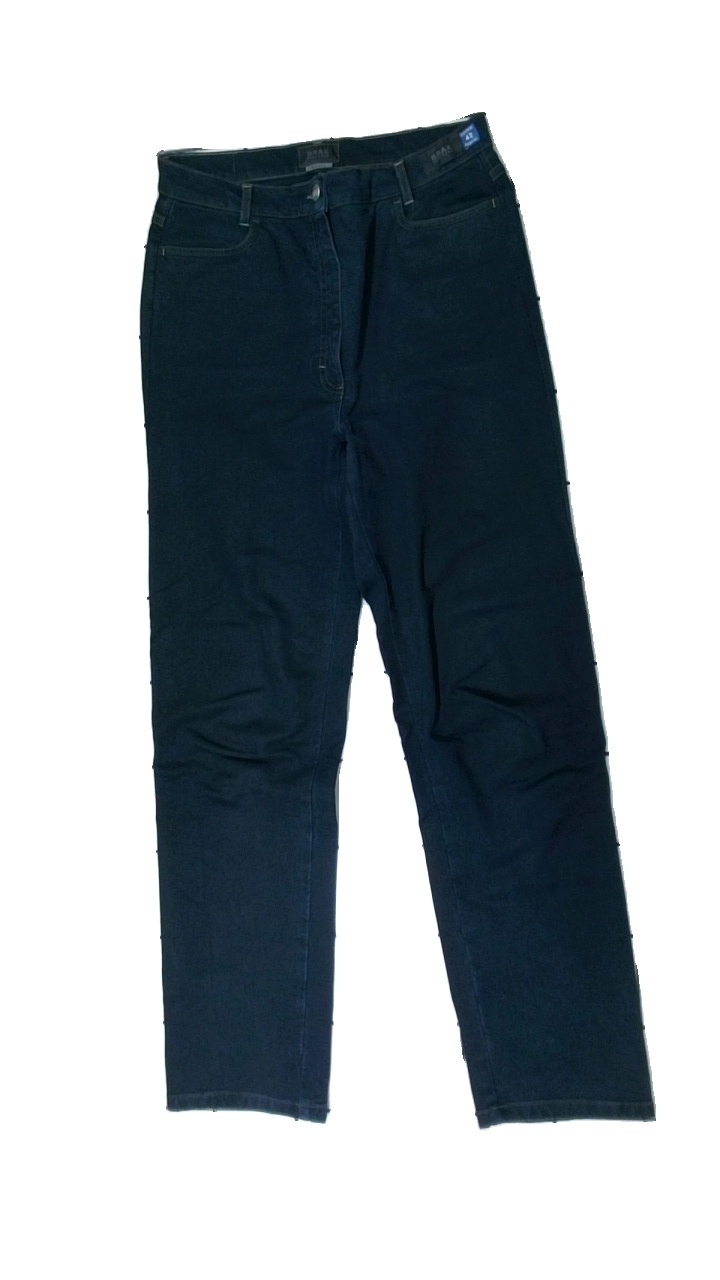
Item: Jeans (Ladies)
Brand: Brax
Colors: Blue
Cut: Regular
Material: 100% cotton
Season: All
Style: Denim
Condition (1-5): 5
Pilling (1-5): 5
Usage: Reuse
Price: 100-150